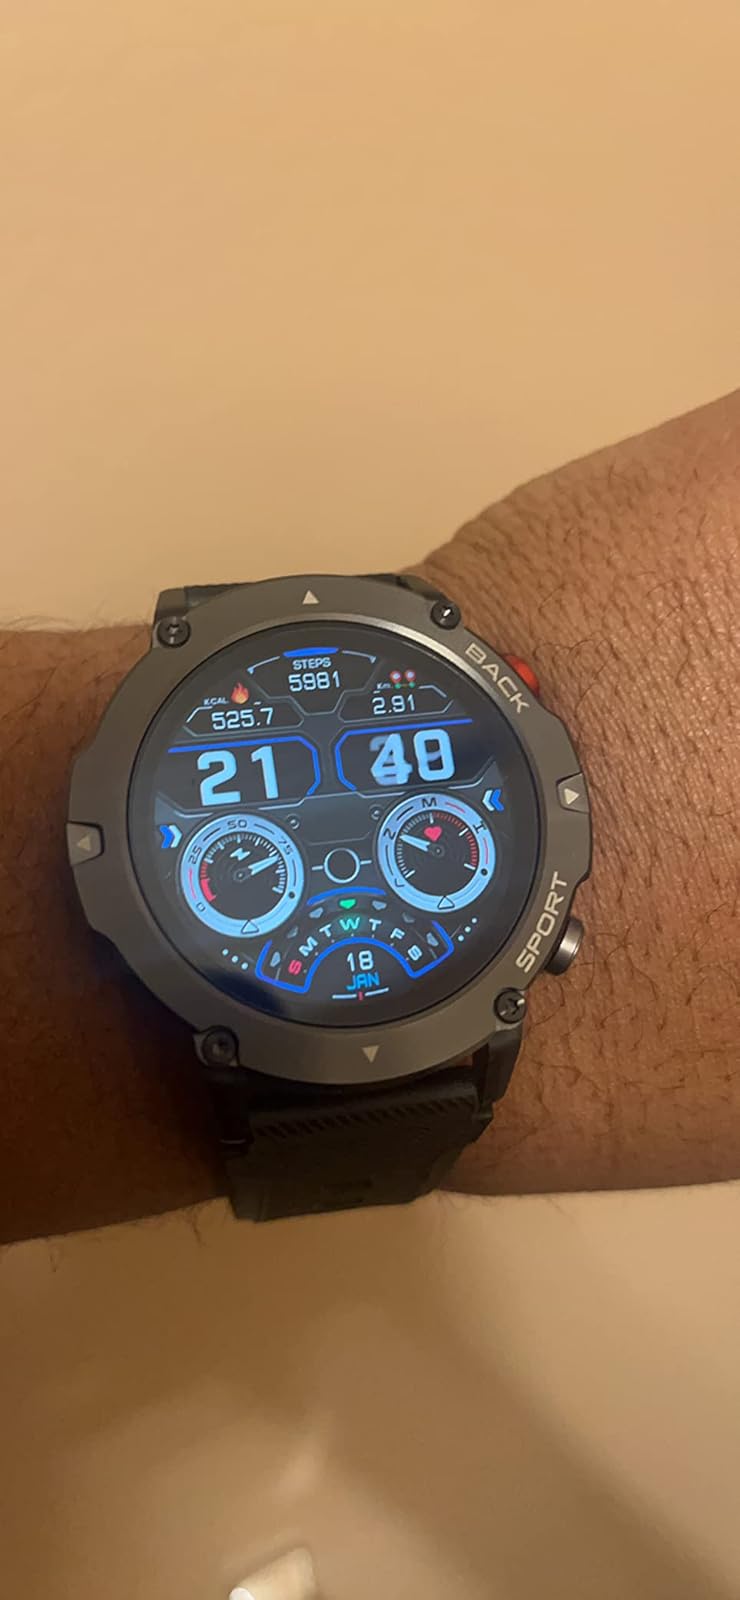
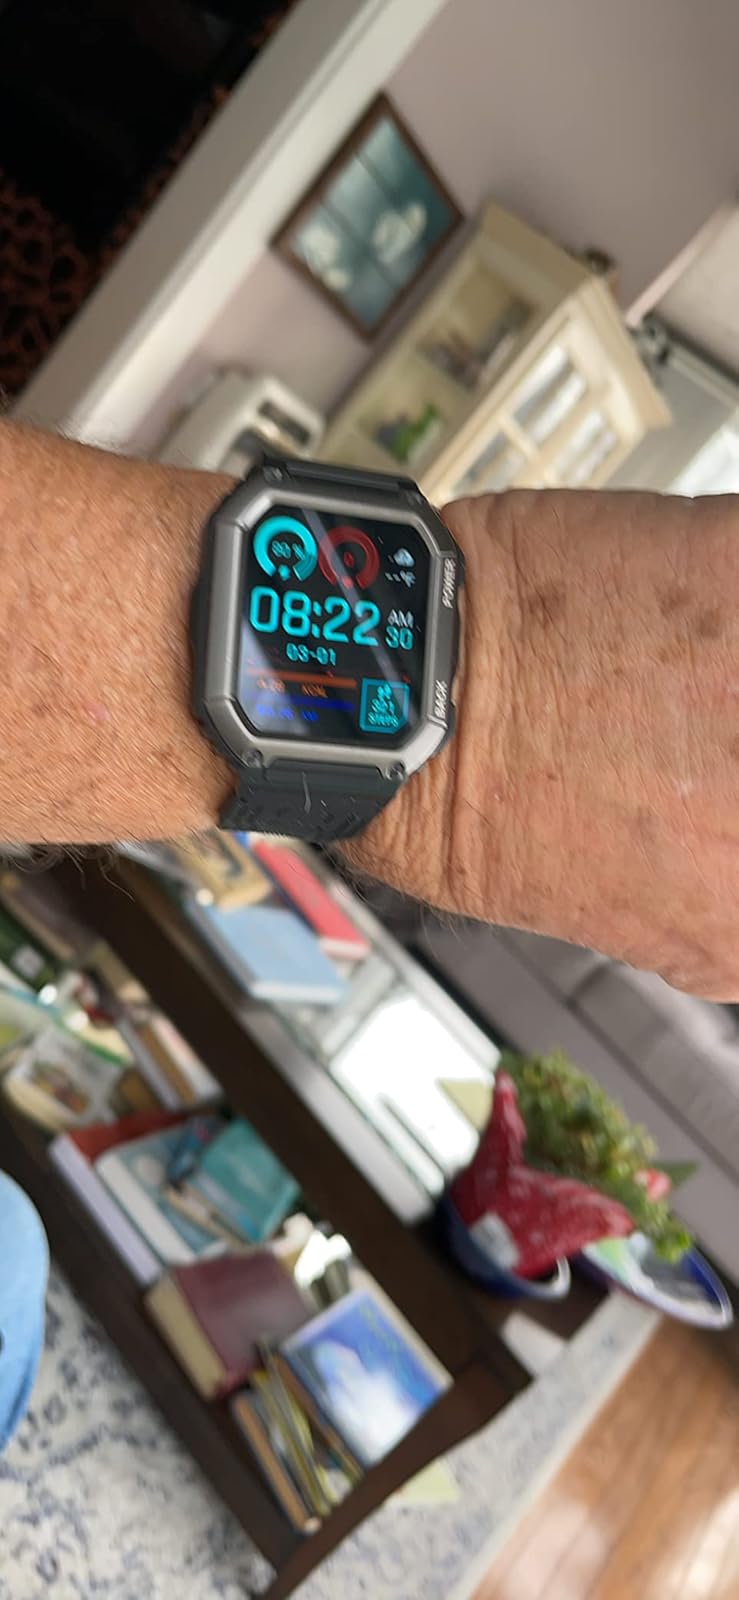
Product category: smartwatch
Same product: no